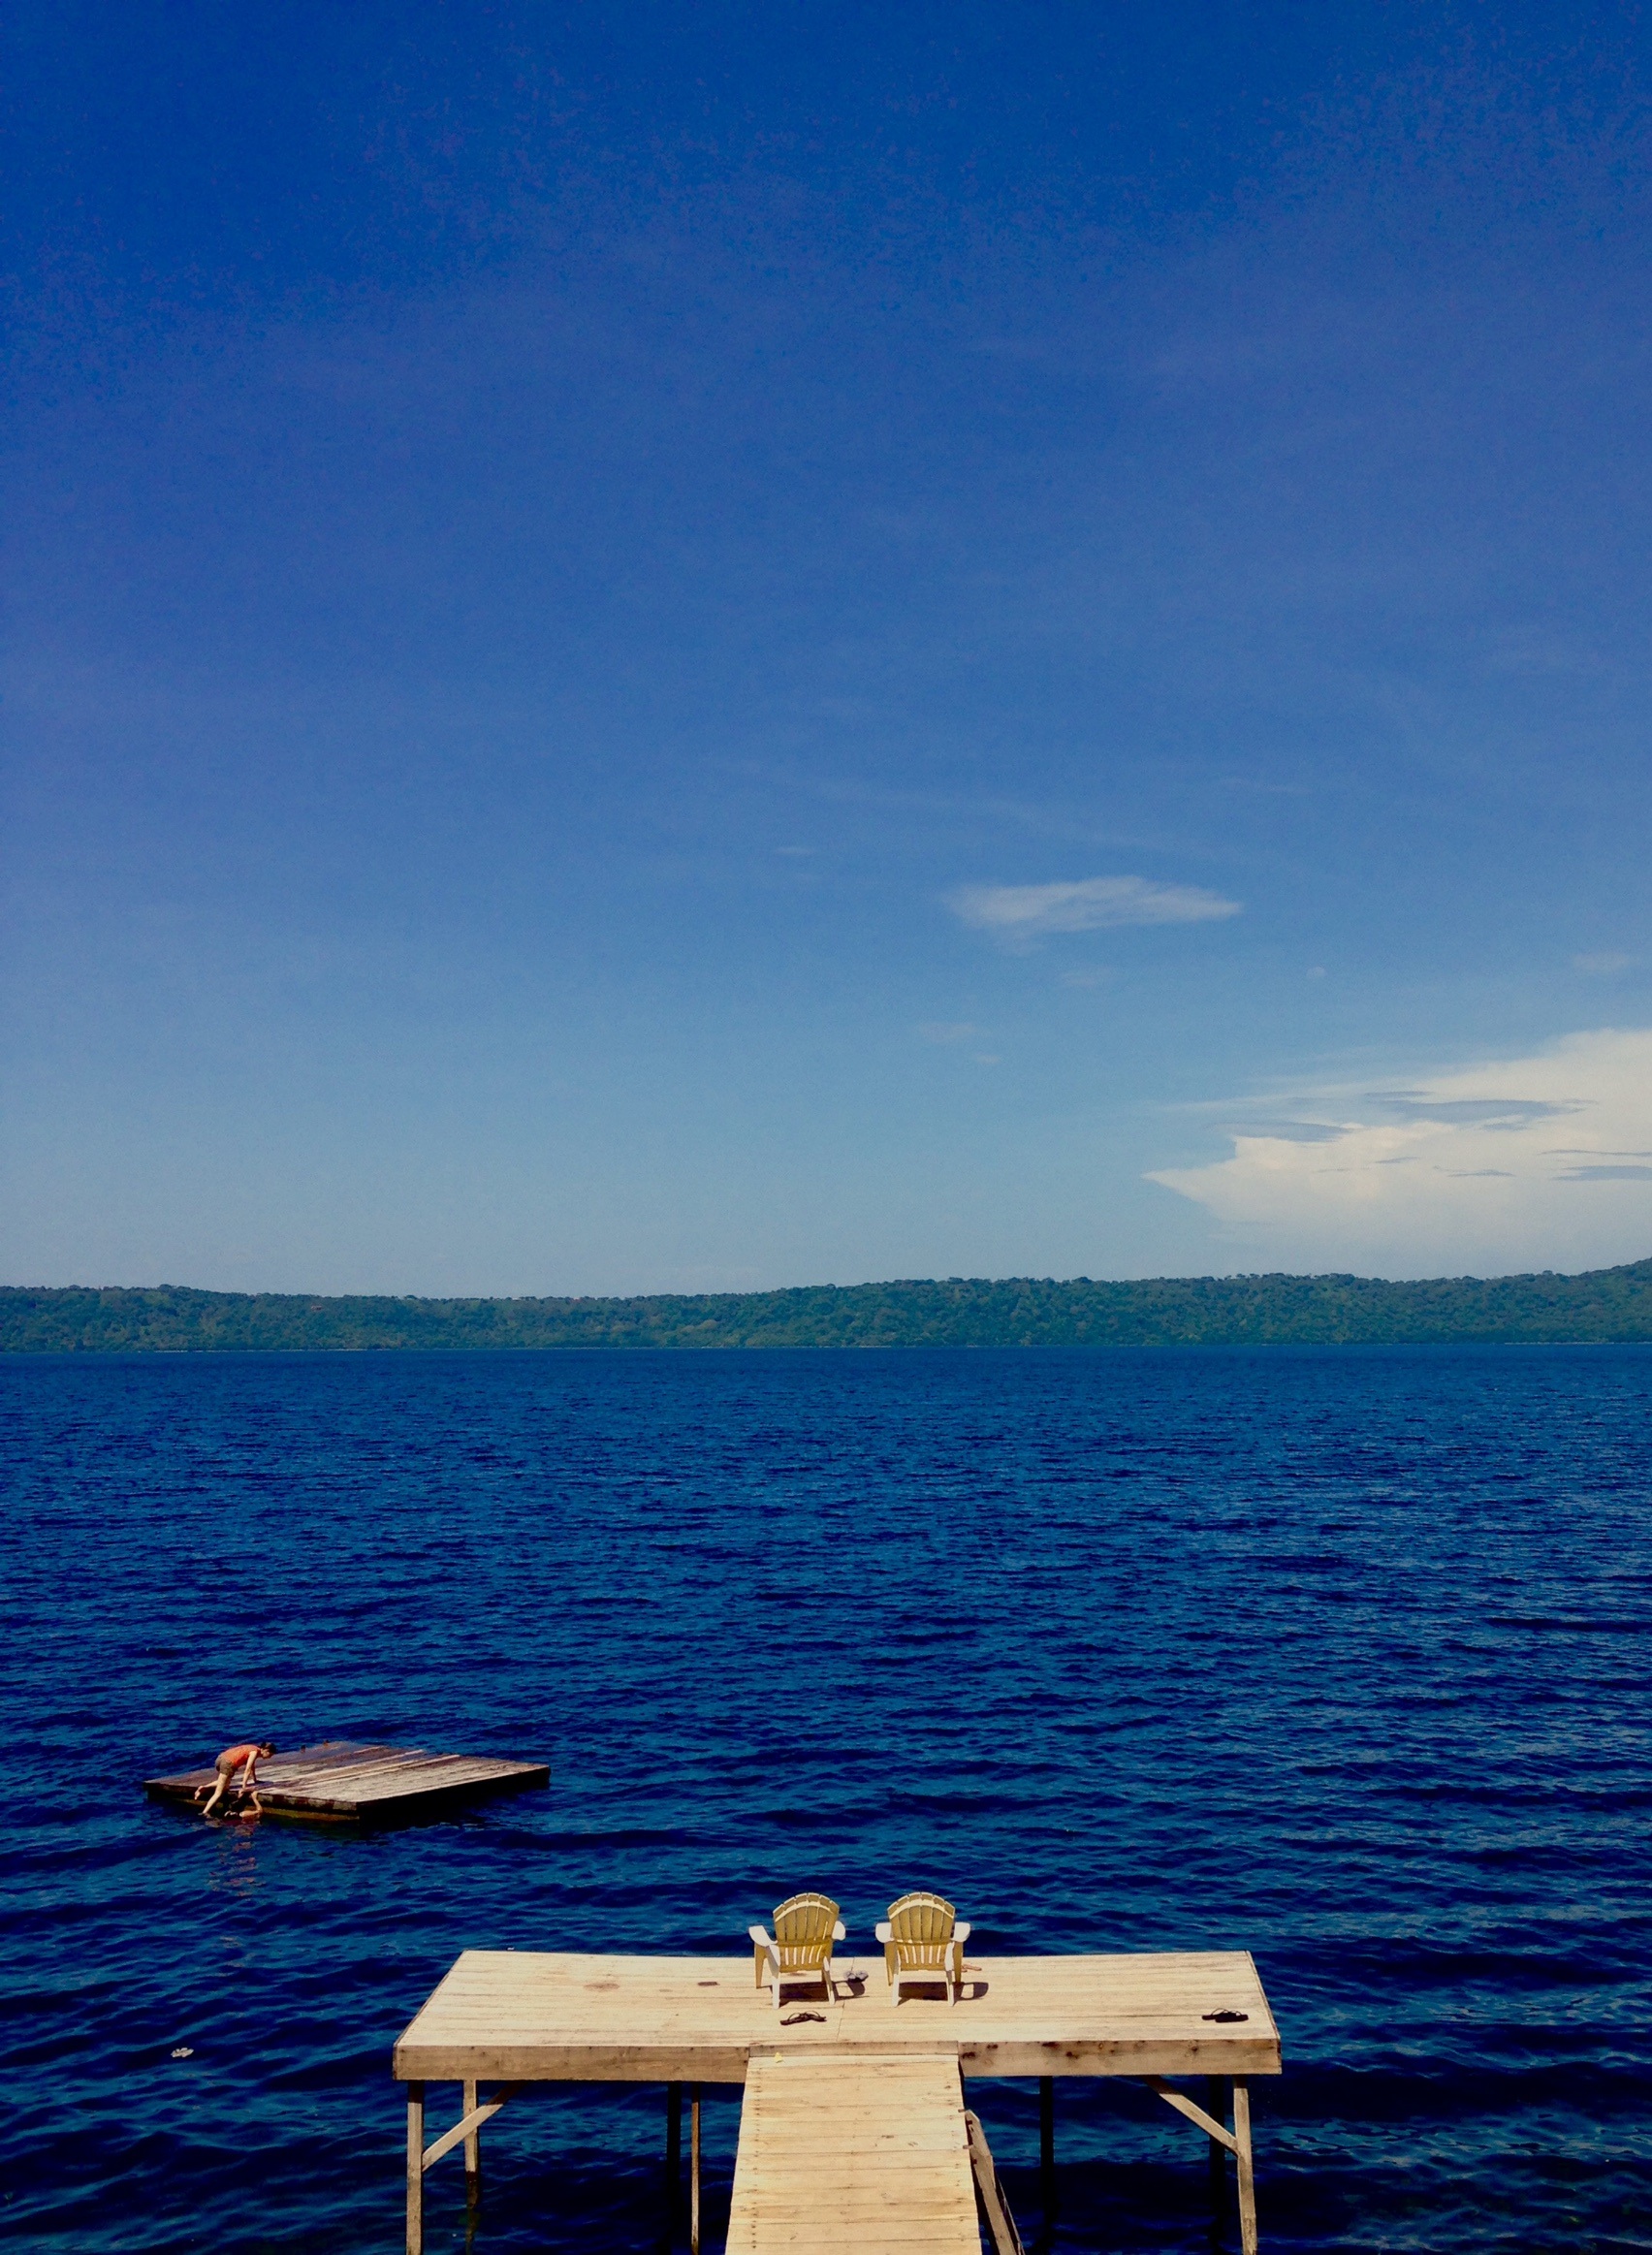
beach, sea, coast, ocean, horizon, dock, cloud, sky, sunset, sunlight, morning, shore, lake, dawn, vacation, dusk, evening, vehicle, bay, body of water, cape